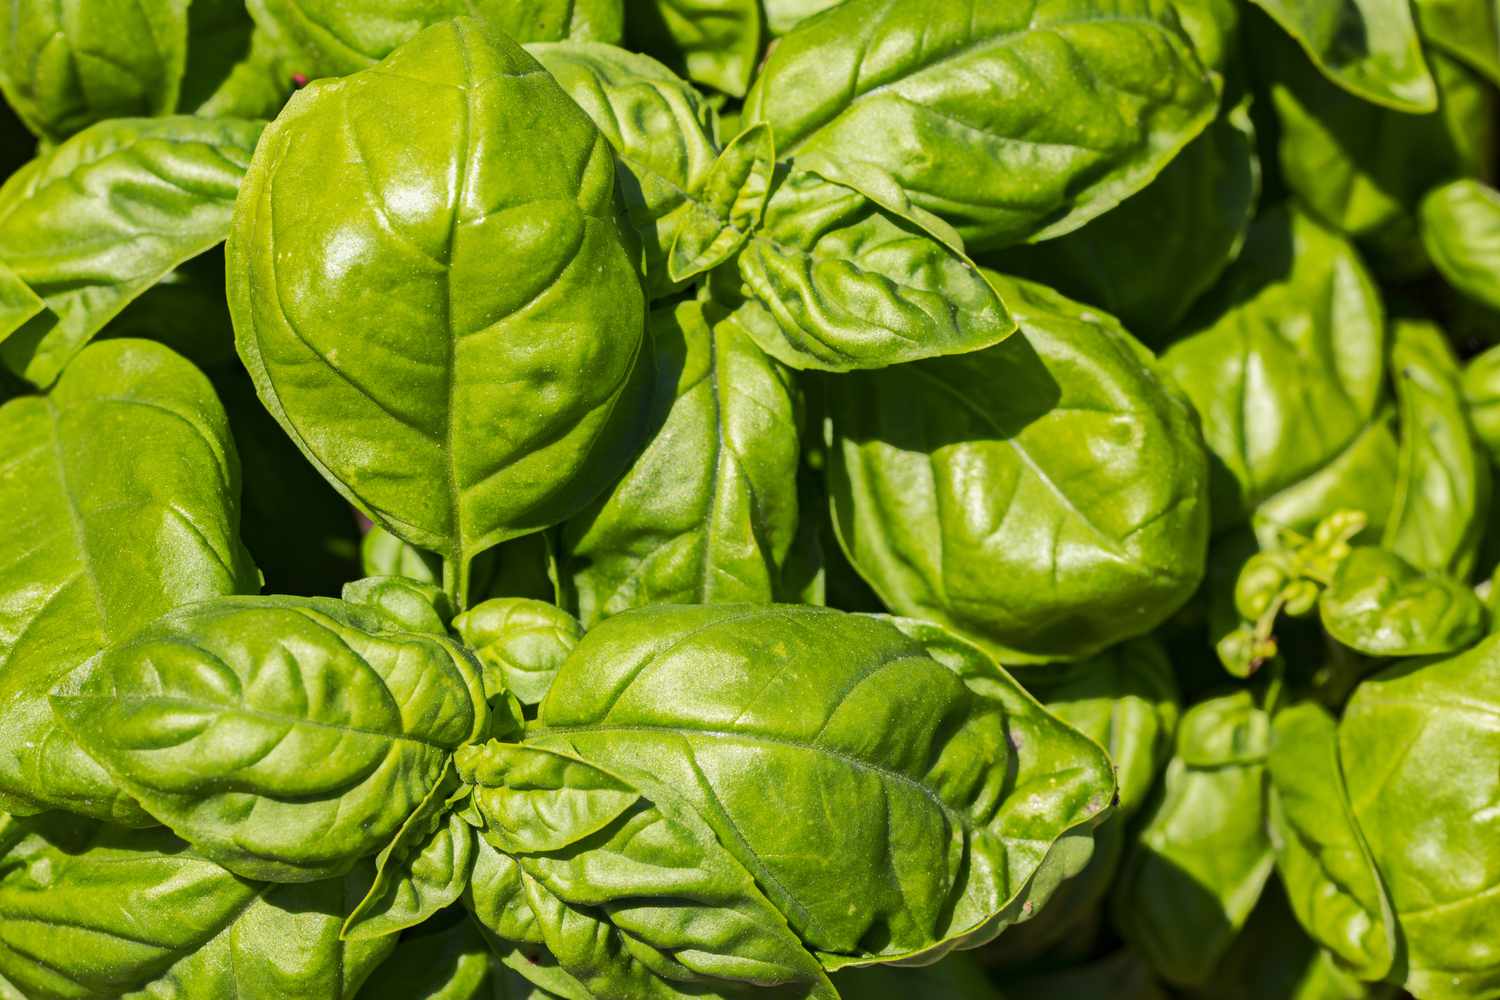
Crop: unknown
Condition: basil